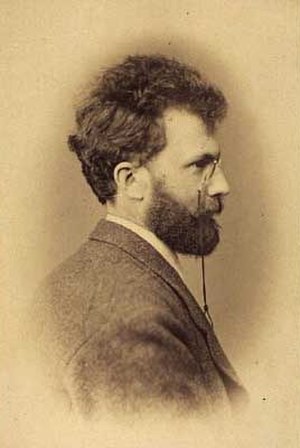
Robert Barnekow
Robert Barnekow